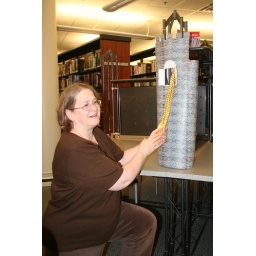
Maggie made a castle for Rapunzel, near the reference desk